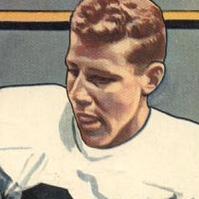
Age: 21